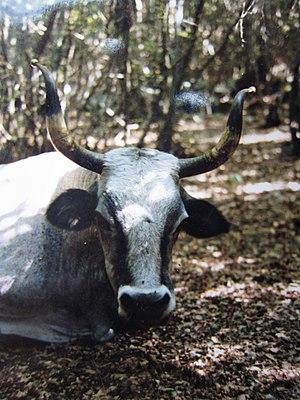
Le Boškarin, appelé aussi bœuf d'Istrie, est une race de bovins originaire d'Istrie. Ces l'une des races bovines les plus anciennes et les plus imposantes au monde. Il peut peser jusqu'à 1,5 tonne.